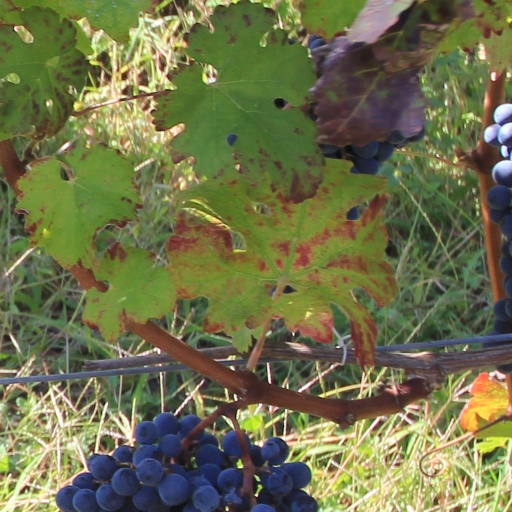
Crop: grape